Masinloc Church

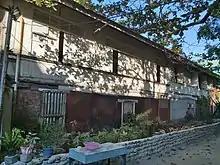
The Old Convent of the Church, later transformed by the Columban Missionaries into a Catholic School

The parish of Masinloc had its beginnings as a mission founded by the Augustinian Recollects in 1607, making it the first Christian church in the province. It was founded by Father Andrés del Espíritu Santo with the guidance of Father Rodrigo de San Miguel, then vicar of the mission in Mariveles, Bataan, who urged the head of the religious group to set up a mission in the present-day site location of the town which was then abundant with plants locally referred to as "hinloc". The original commune established by the Spanish friars is now barrios Bani and Tugui. For the majority of its early history, the church became the center of evangelization throughout northern Zambales, even being named by a Recollect chronicler as "" (The best church and the best convent) in Zambales. Throughout the Spanish colonial rule of the Philippines, the parish of Masinloc was administered by the Augustinian Recollects (1607–1679; 1713–1902) and the Dominicans (1679–1713). The parish was also administered by the Columban Fathers (1951–2000).